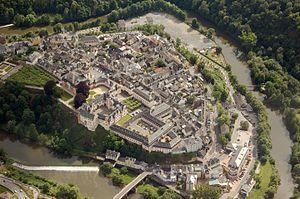
Weilbourg est une ville de l'arrondissement de Limbourg-Weilbourg dans le Land de Hesse, en Allemagne. Située sur la Lahn, en amont de sa confluence avec la Weil, elle abrite un château du XVIᵉ siècle qui fut le siège des ducs de Nassau-Weilbourg, puis des grands-ducs de Luxembourg.